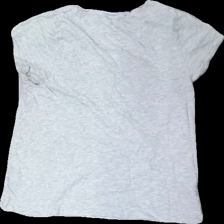
View: back
Type: T-shirt
Category: Ladies
Brand: Not in the list
Brand text on label: love to sleep
Colors: Grey, Red, Brown, Multicolor
Material: 100% cotton
Pattern: Other
Cut: Regular
Size: L
Season: All
Holes: Minor
Damage: hål
Damage location: middle center
Price range: <50
Recommended usage: Export
Description: grå t-shirt med text fram, litet hål och sned söm
Comment: sned söm